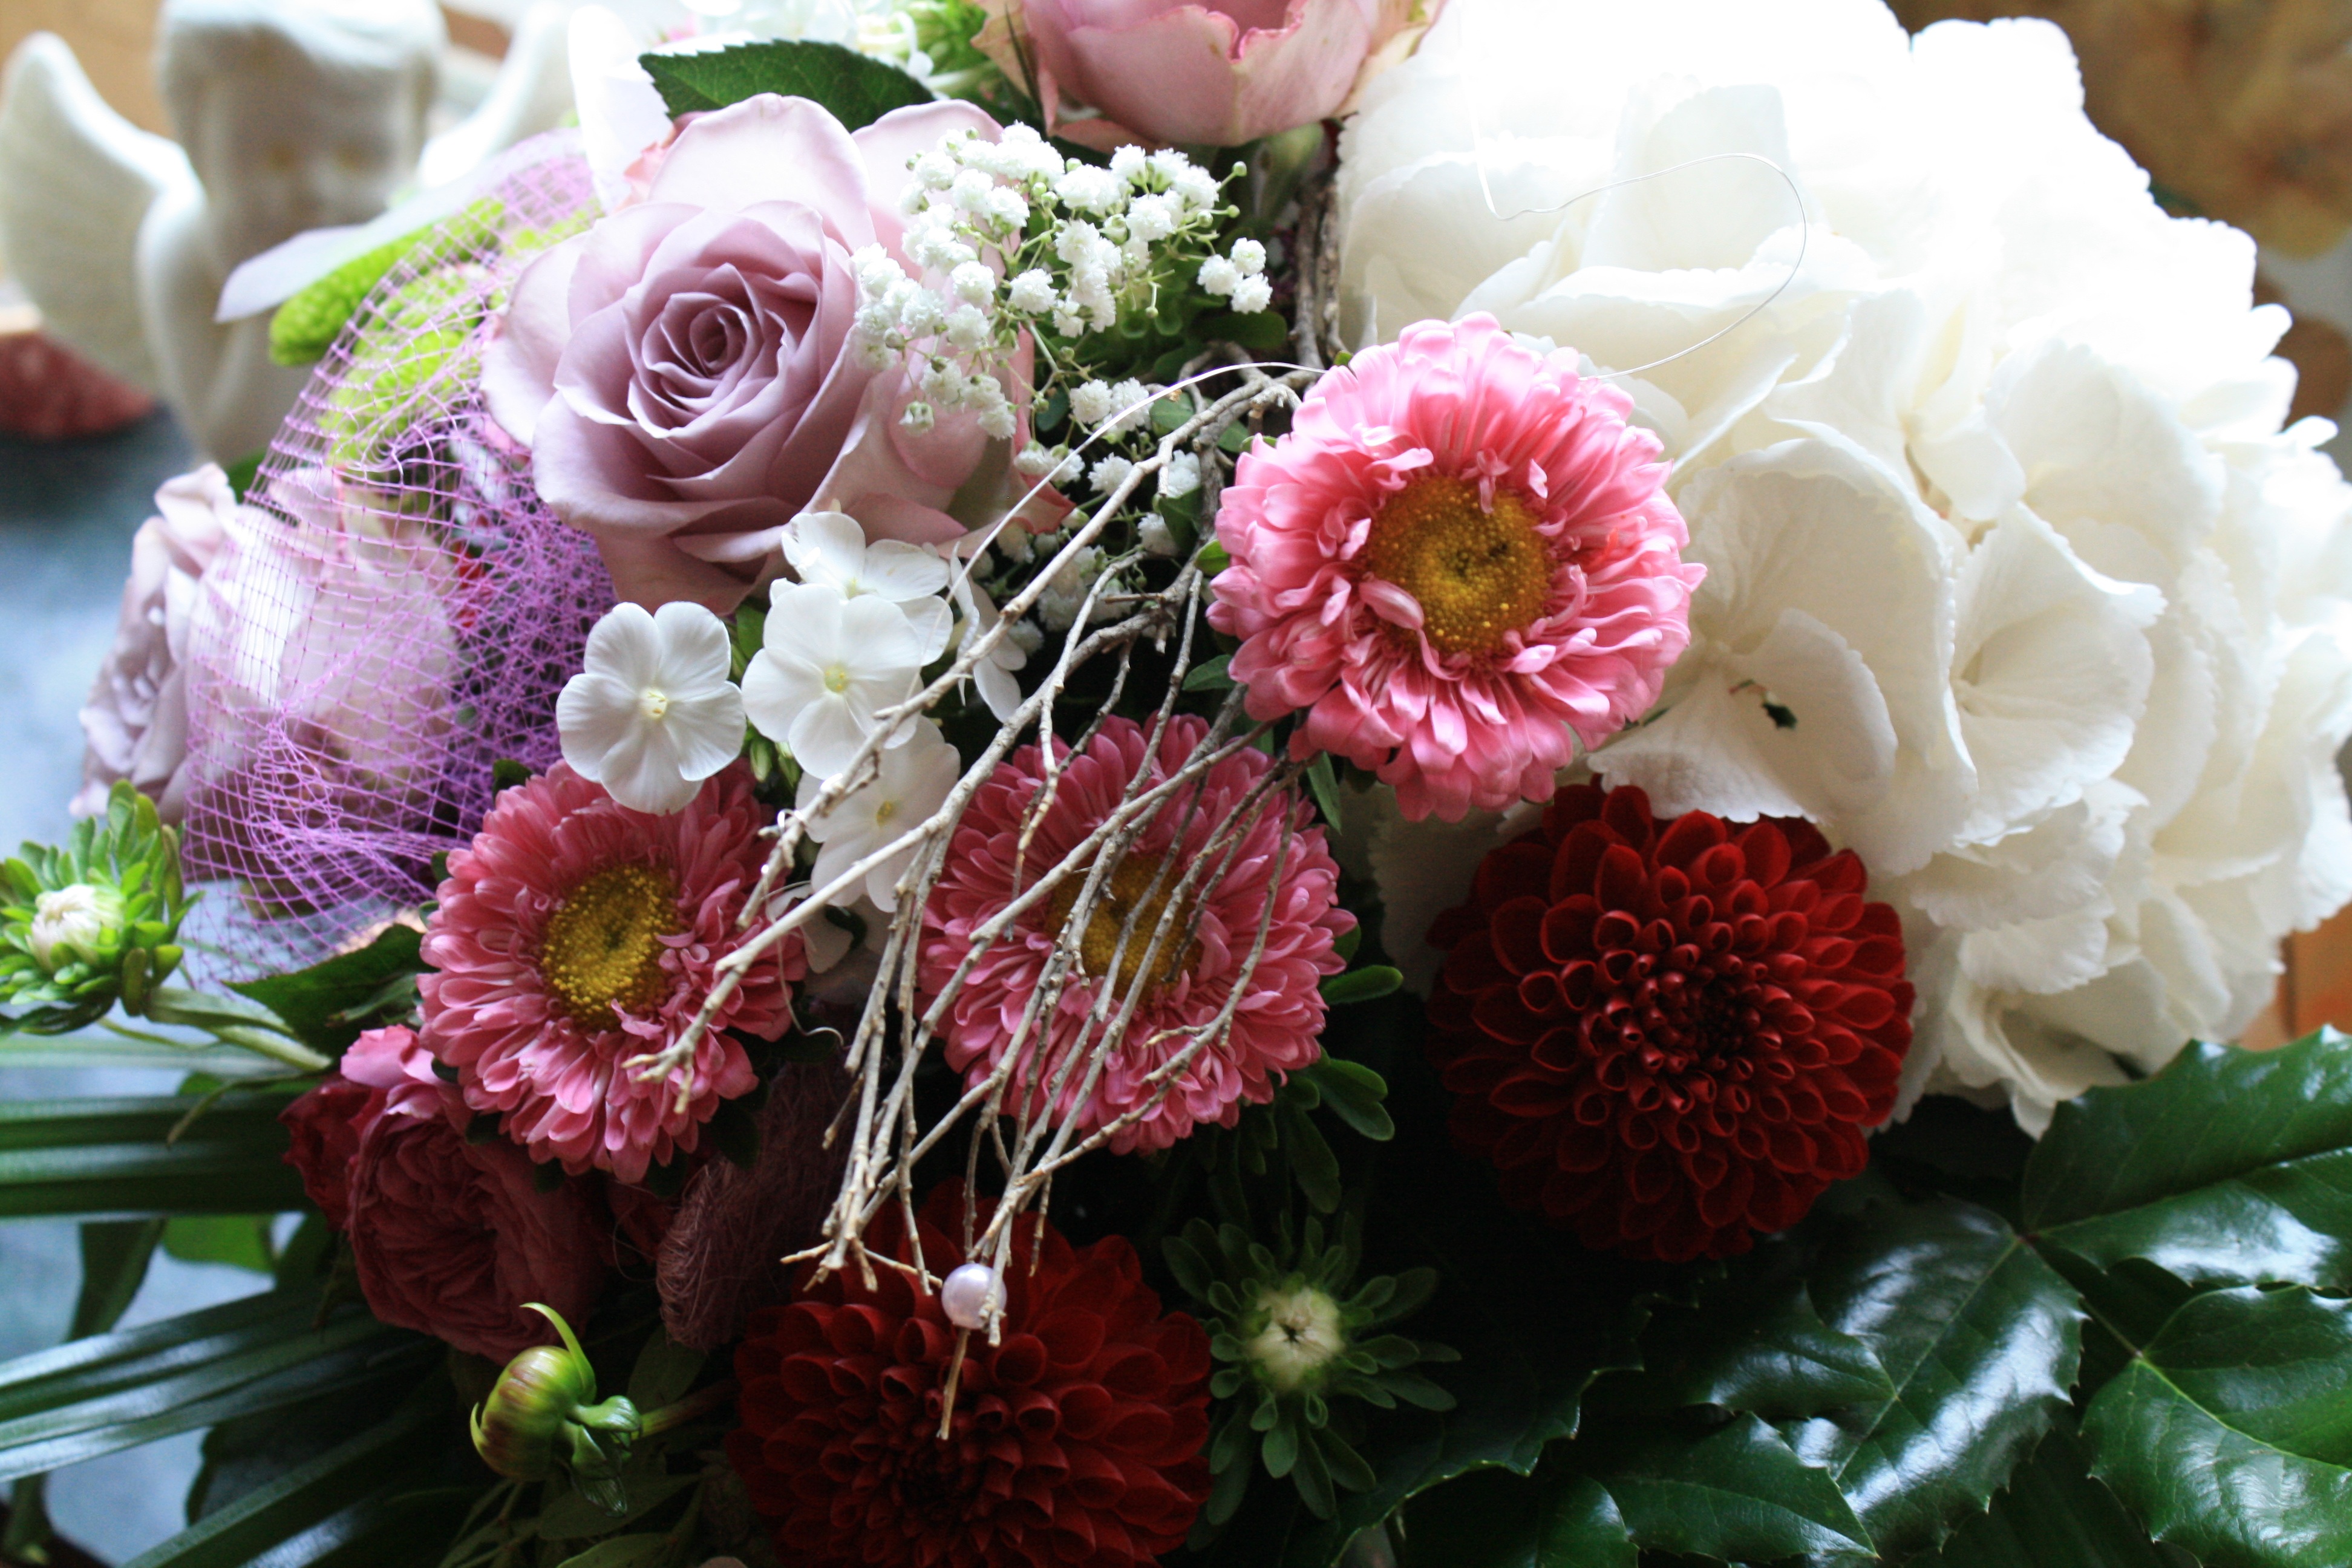
plant, white, flower, petal, celebration, bouquet, pink, wedding, flora, flowers, art, carnation, tender, bouquets, floristry, peony, retail, flowering plant, flower bouquet, cut flowers, floral design, centrepiece, land plant, flower arranging